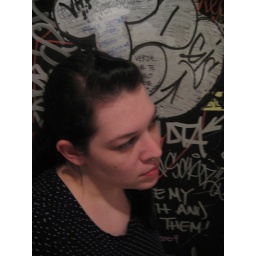
Trying to be cool in a bar bathroom